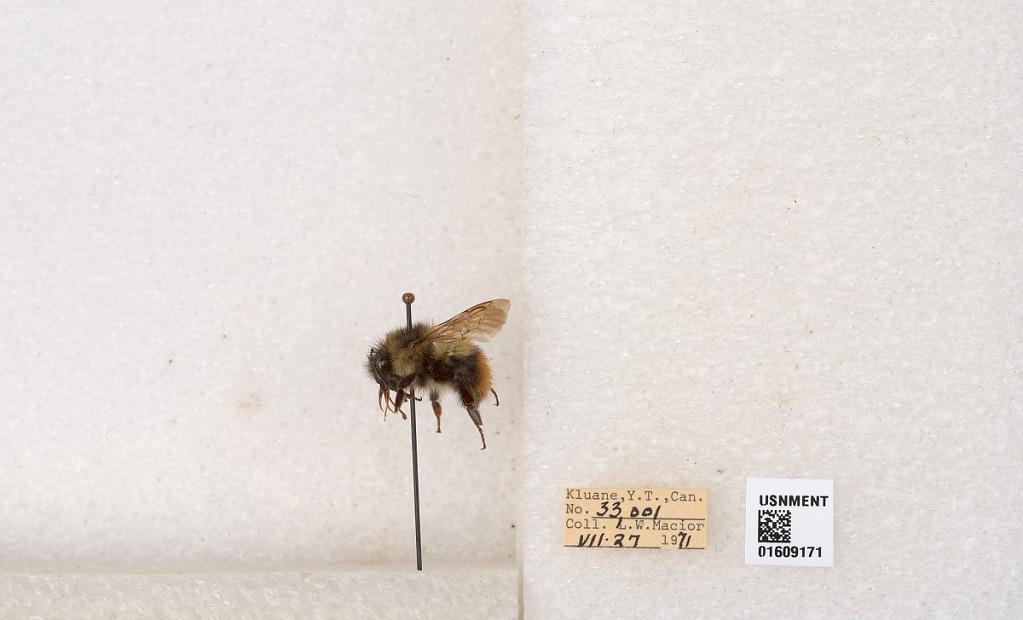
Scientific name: Bombus (Pyrobombus) sylvicola Kirby
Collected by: L. Macior
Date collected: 1971-7-27
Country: Canada
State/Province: Yukon
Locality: Kluane
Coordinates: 61.2281, -138.722